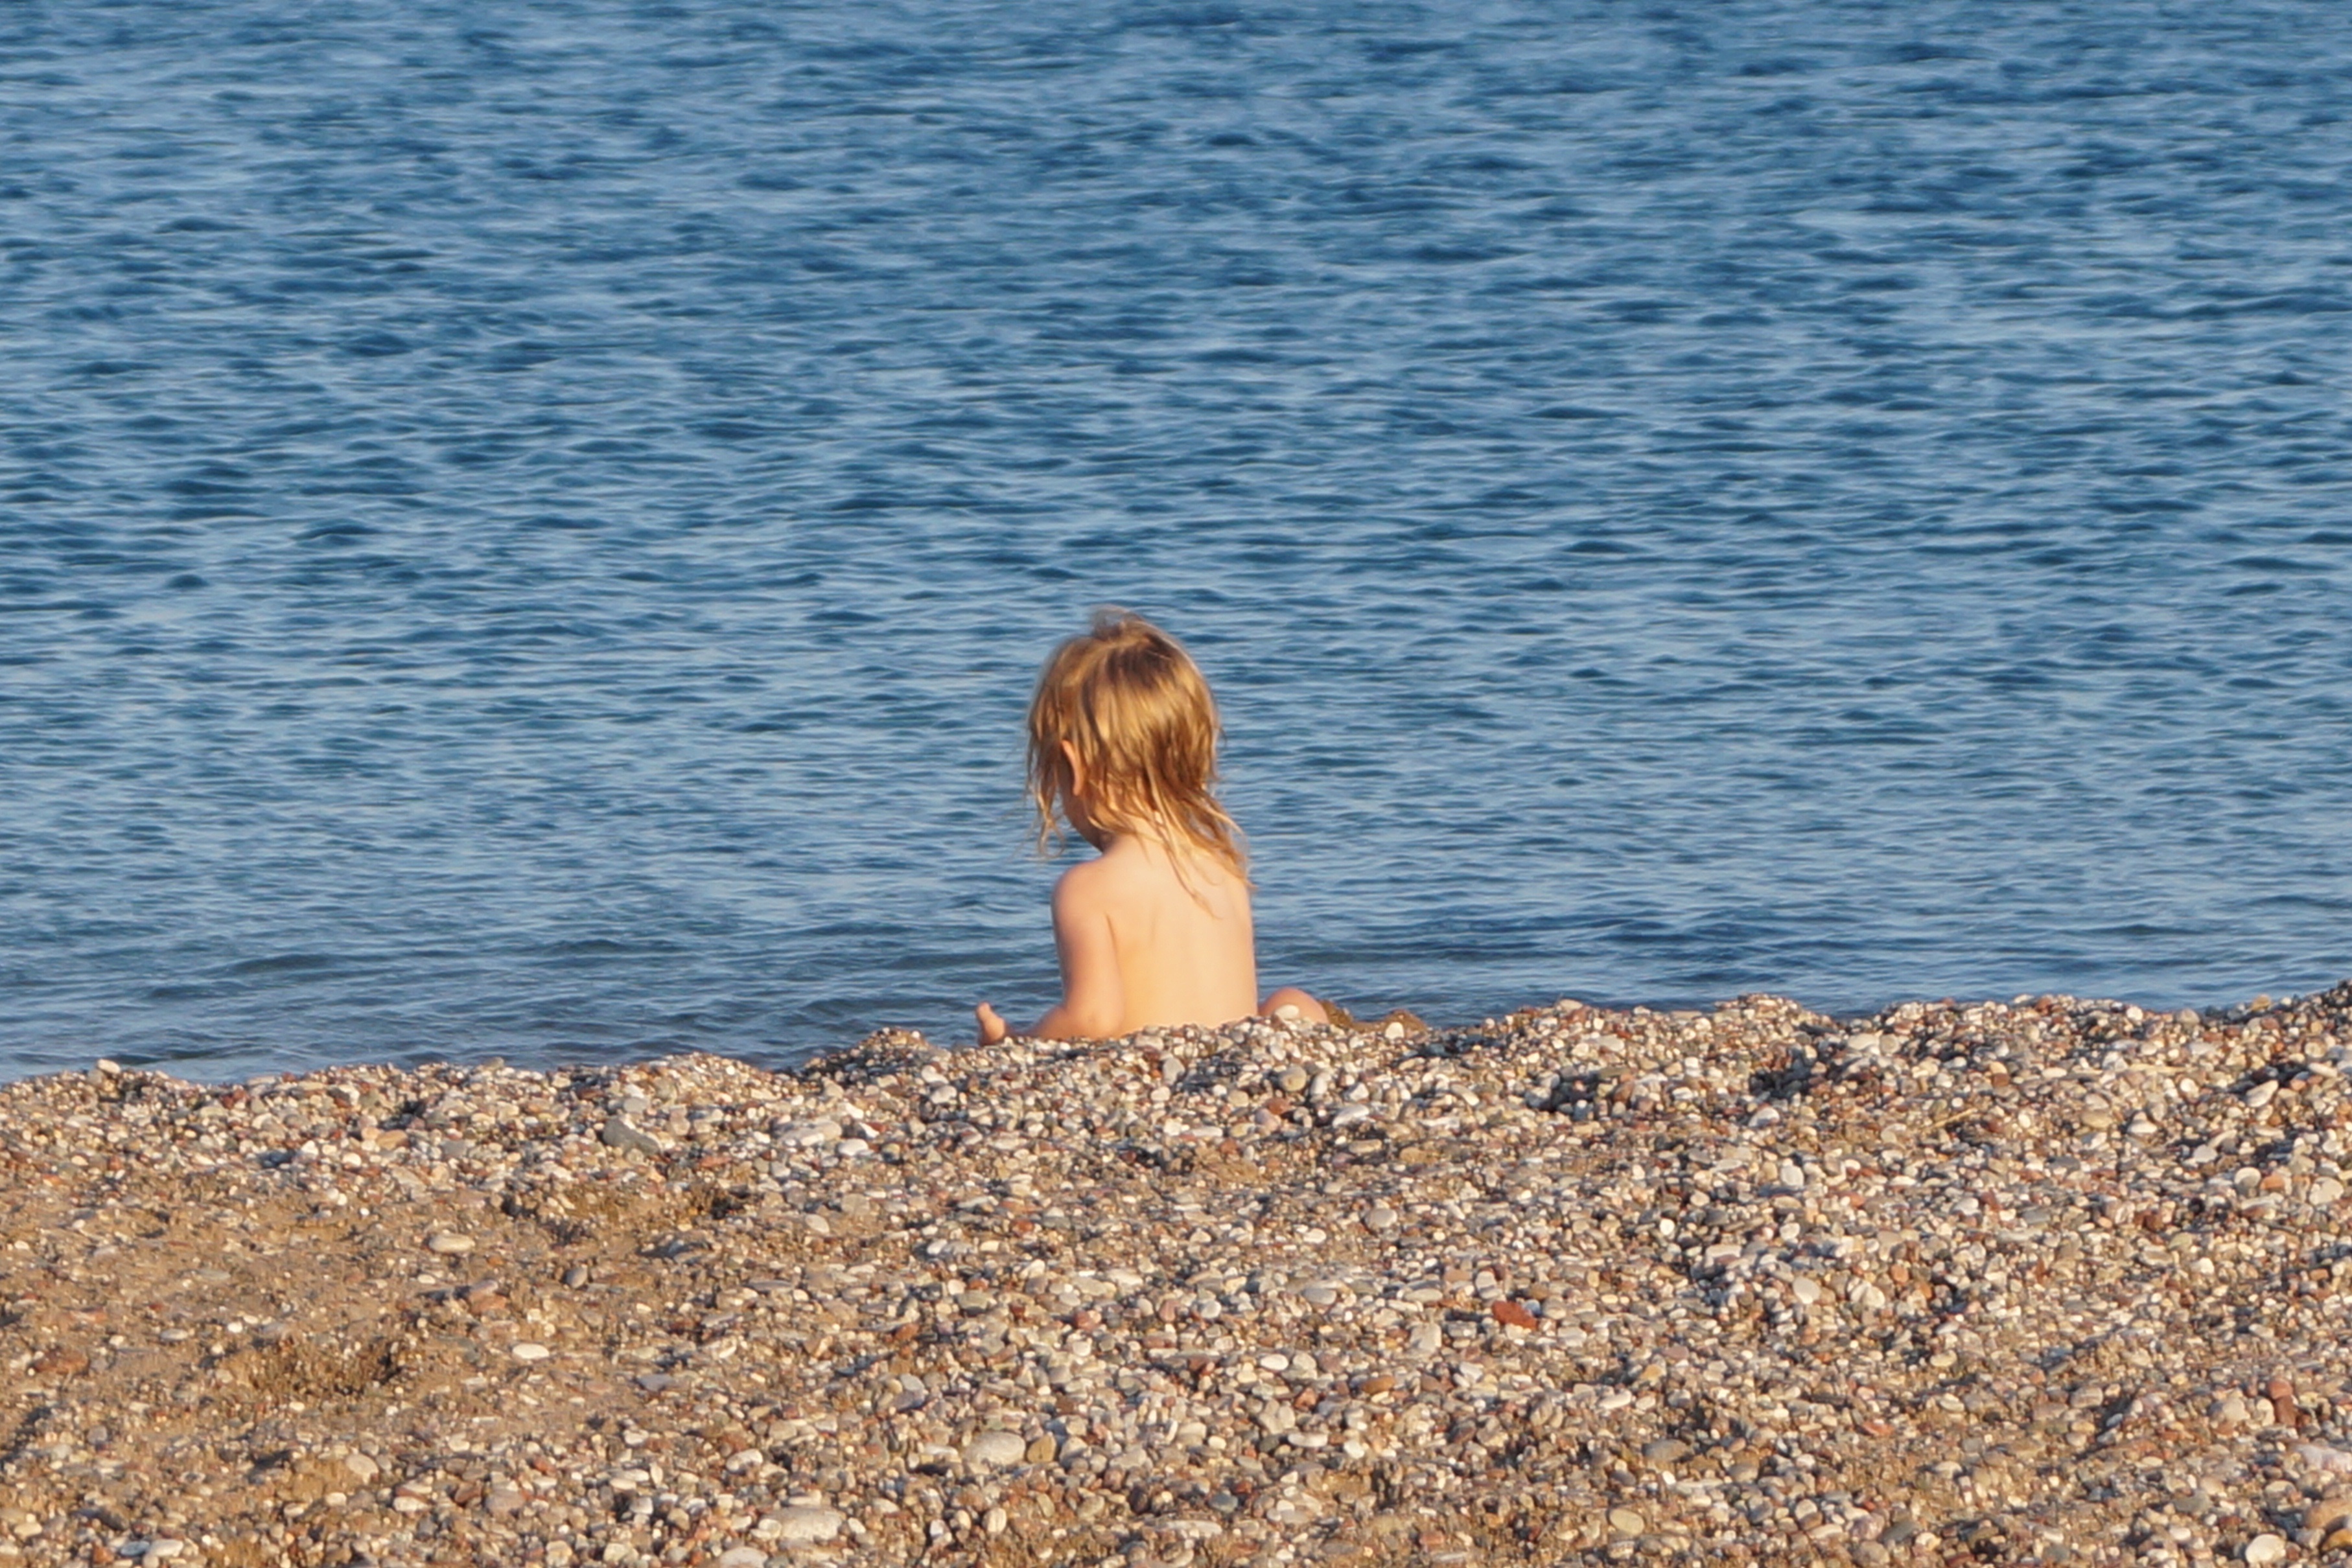
beach, sea, coast, water, sand, rock, ocean, horizon, sunlight, morning, shore, wave, kid, summer, vacation, travel, relax, holiday, child, blue, body of water, toddler, beauty, blond